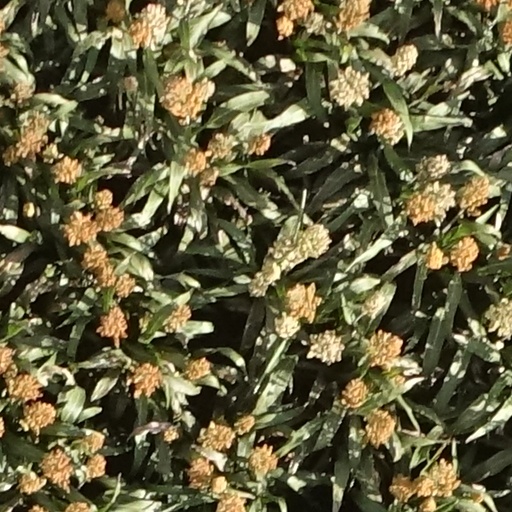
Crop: sorghum